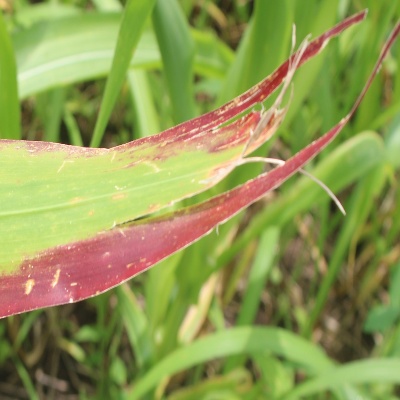
Crop: Maize
Condition: leaf blight